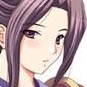
Portrait style: Anime Portrait